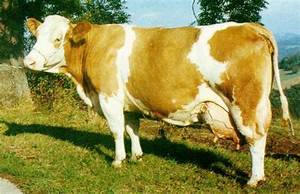
Label: mucca